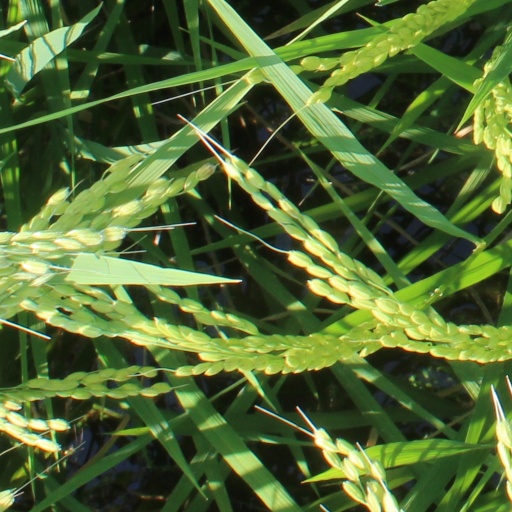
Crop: rice